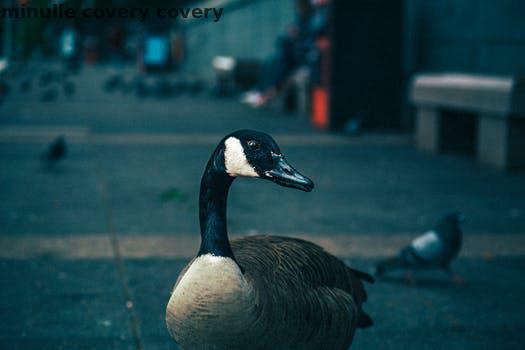
Label: Watermark